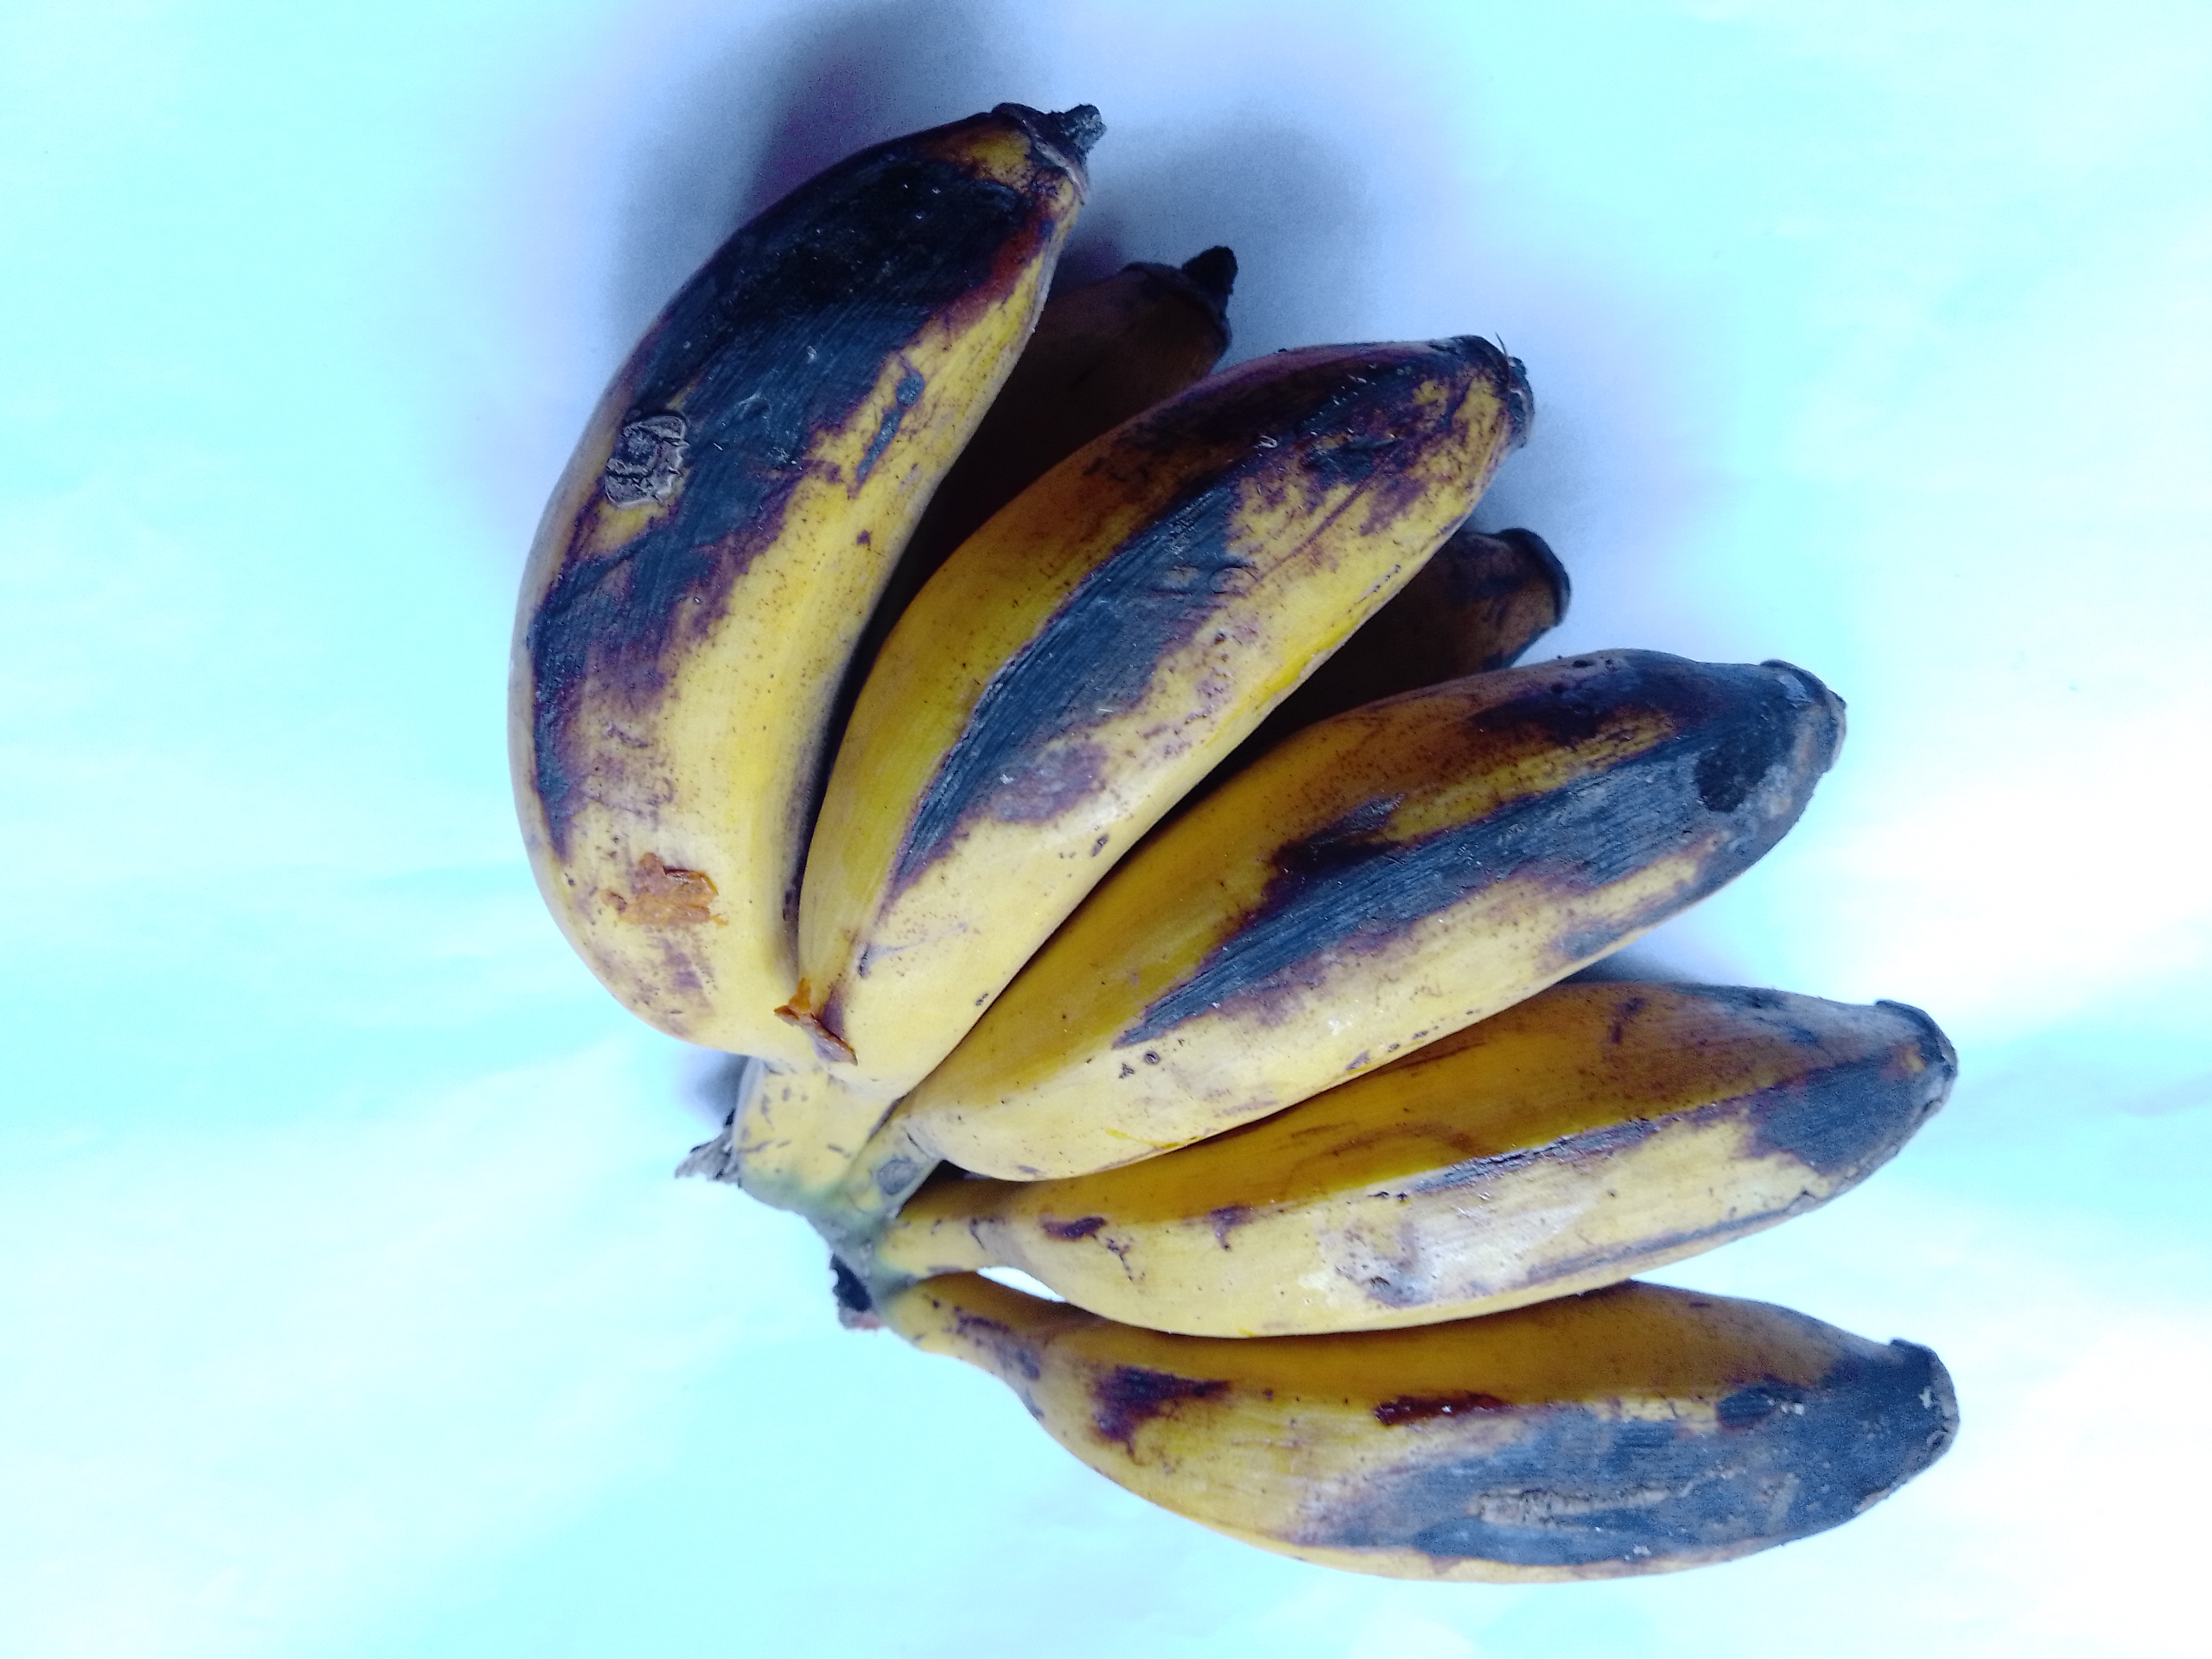
Fruit: banana
Condition: rotten